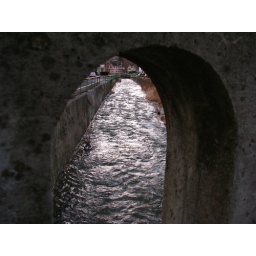
cascadilla creek under tioga street bridge